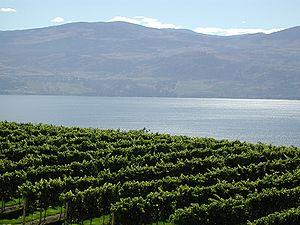
Les vins du Nouveau Monde sont les vins produits en dehors des régions viticoles traditionnelles d'Europe et du Moyen-Orient, notamment en Argentine, en Australie, au Canada, au Chili, en Nouvelle-Zélande, en Afrique du Sud et aux États-Unis. L'expression évoque une distinction entre ces vins du « Nouveau Monde » et ceux produits dans les « vieux » pays ayant une longue histoire de production de vin, notamment la France, l'Italie, l'Allemagne, l'Espagne et le Portugal.